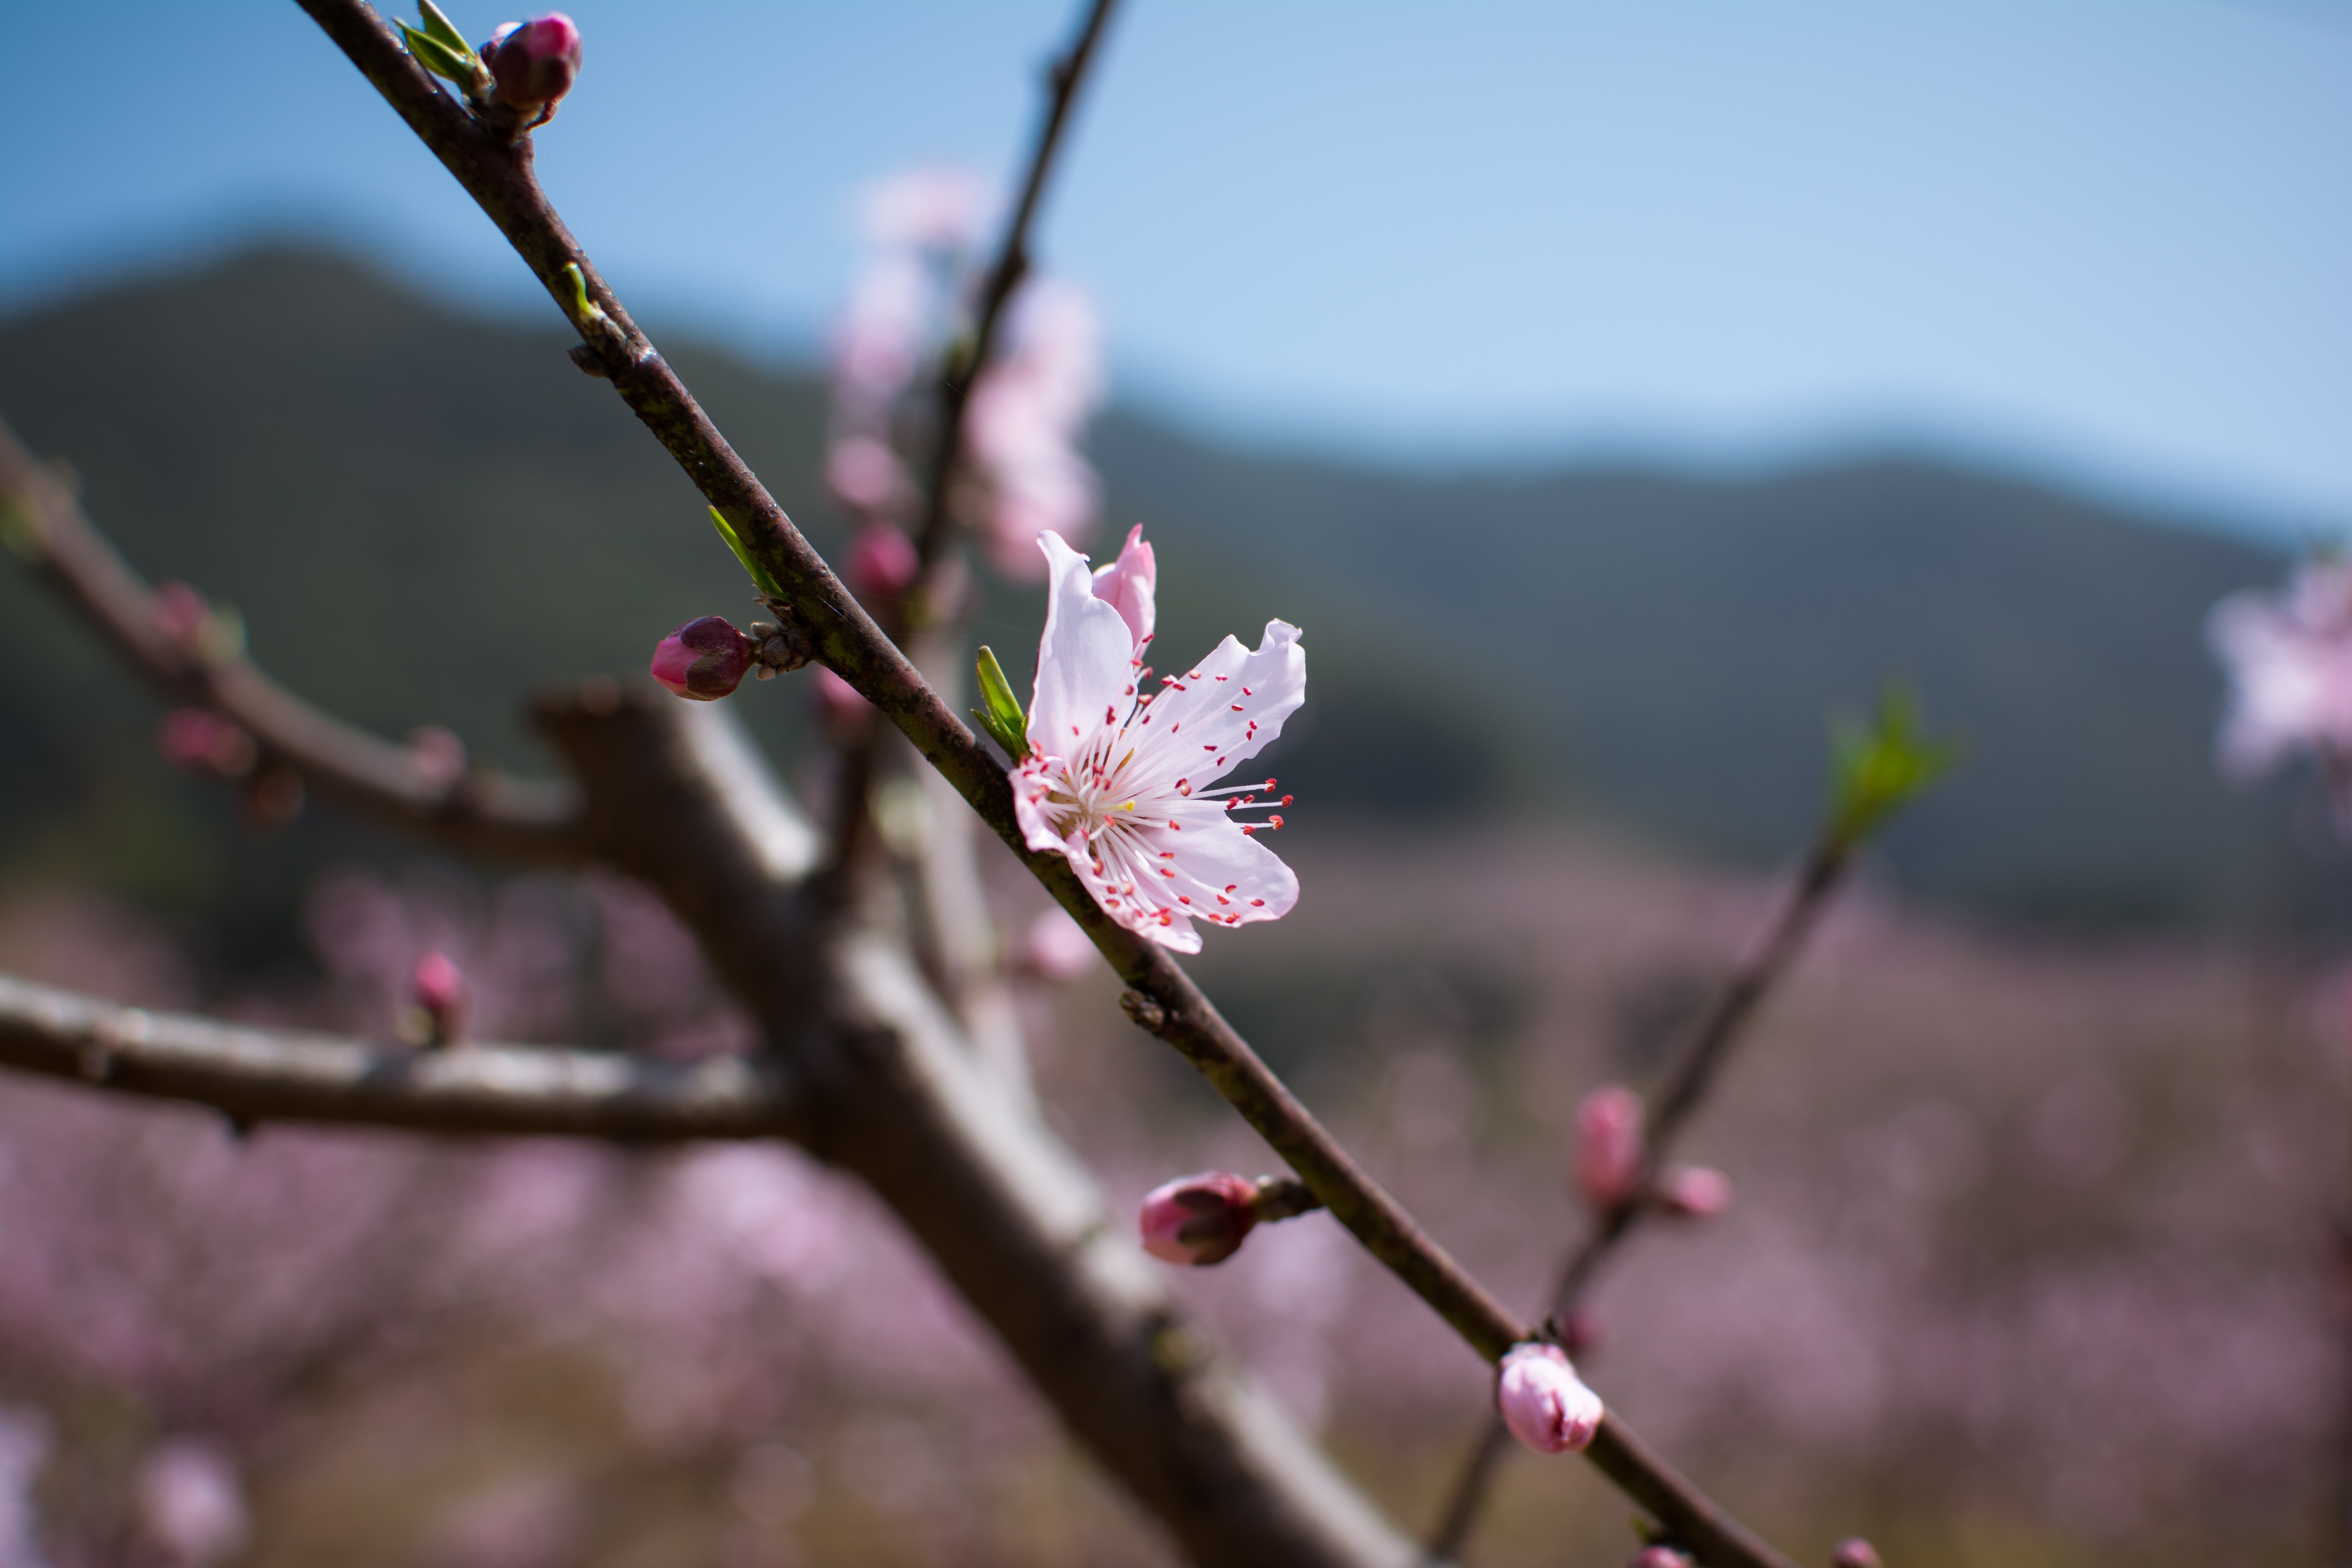
tree, nature, branch, blossom, plant, photography, leaf, flower, petal, spring, produce, botany, flora, season, cherry blossom, twig, wildflower, close up, bud, macro photography, peach blossom, plant stem, fenghua, zhejiang